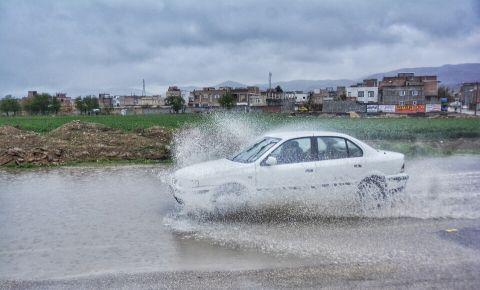
Road surface condition: wet